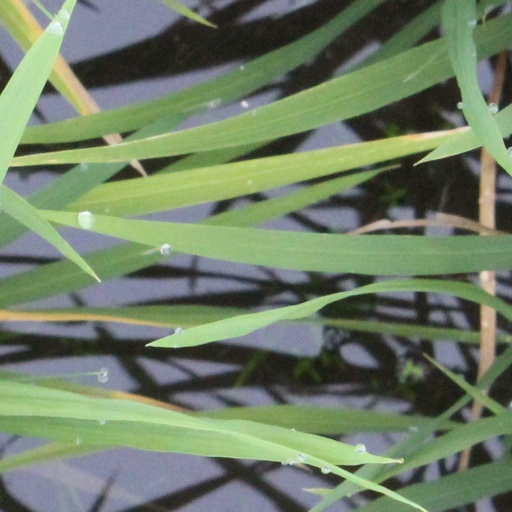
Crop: rice